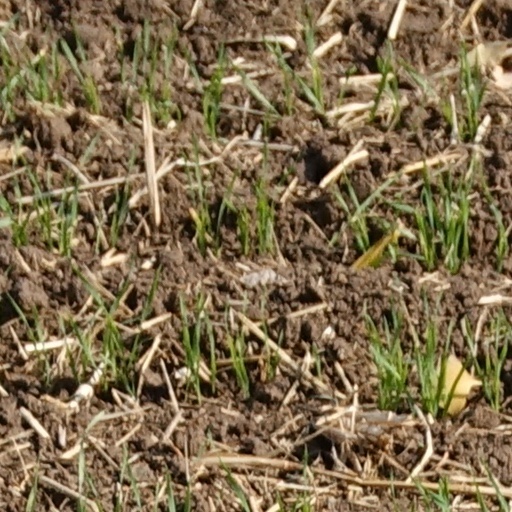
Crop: wheat